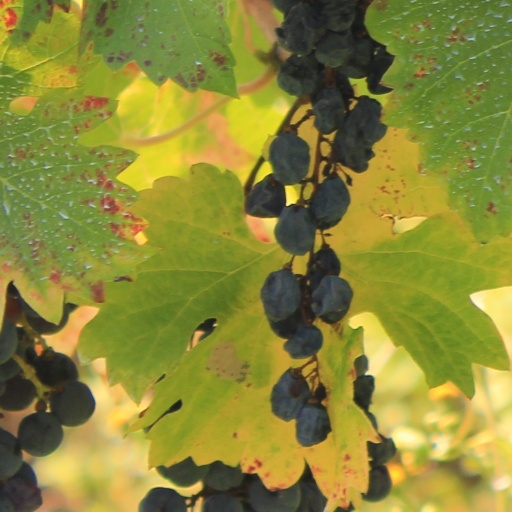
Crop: grape